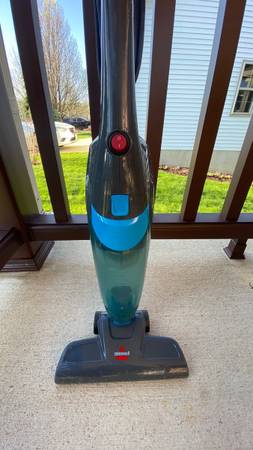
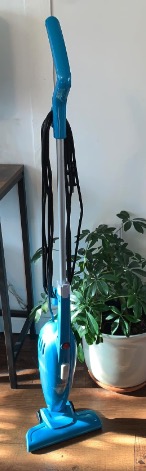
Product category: items_vacuum
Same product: no